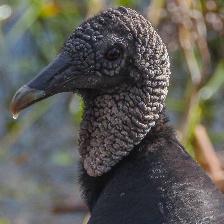
Species: BLACK VULTURE
Scientific name: CORAGYPS ATRATUS
ImageNet parent category: vulture